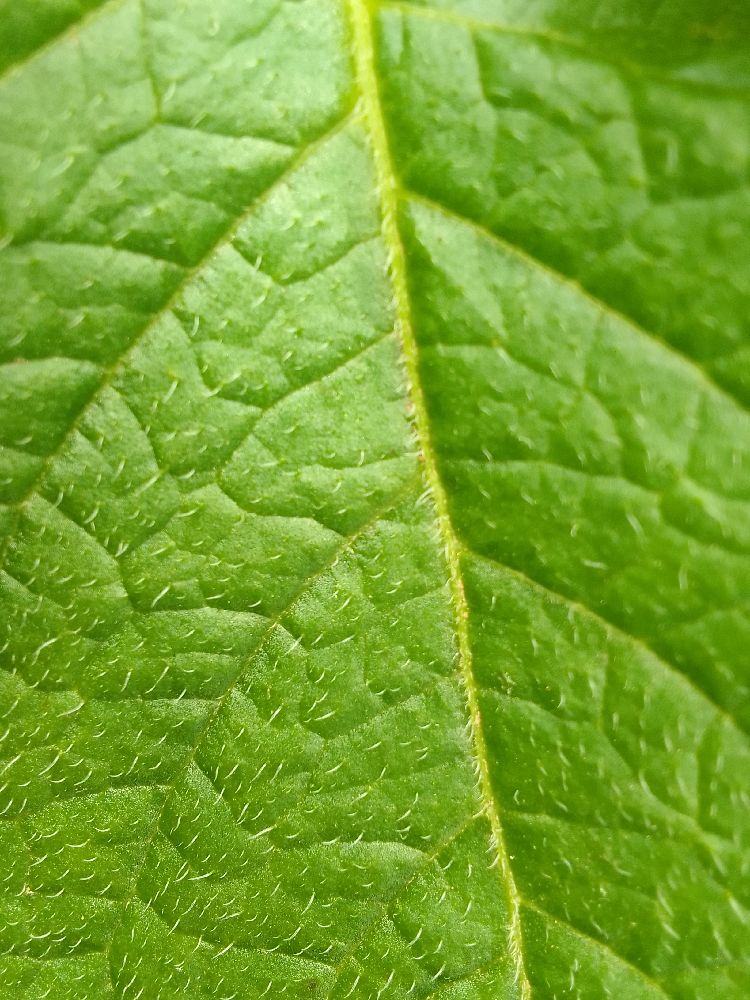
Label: Healthy